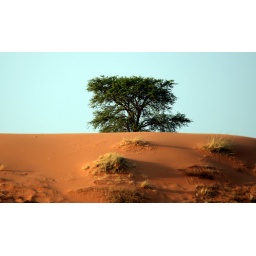
A tree in sand